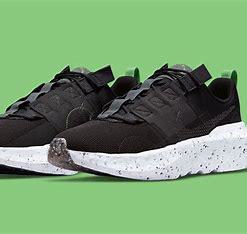
Brand: Nike
Model: Crater Impact